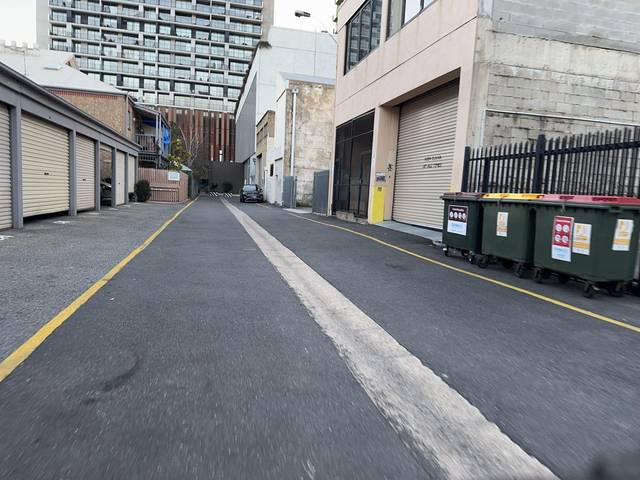
Region: Australia
Coordinates: -34.931, 138.603